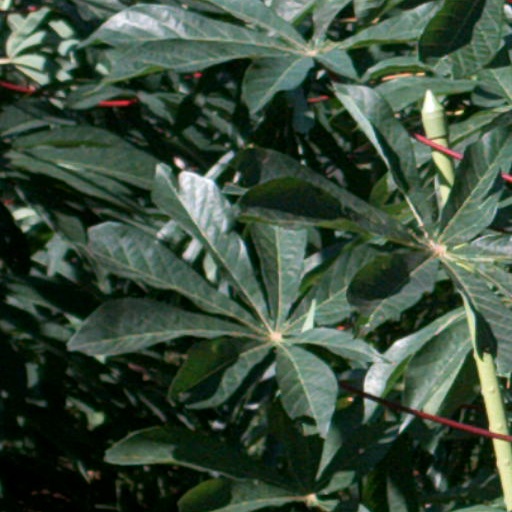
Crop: cassava